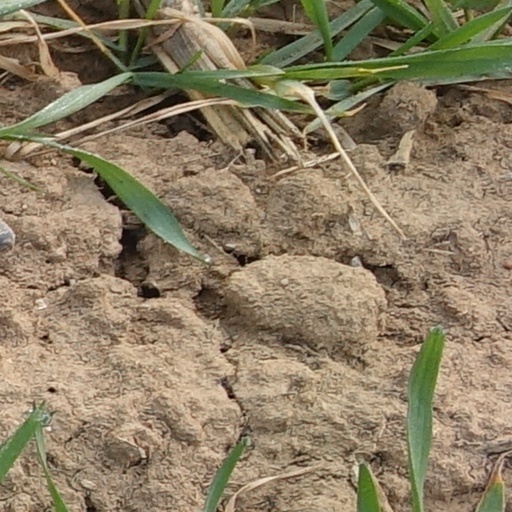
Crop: wheat